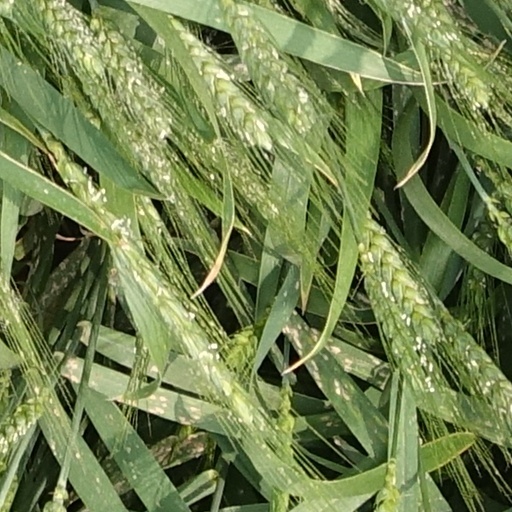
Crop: wheat